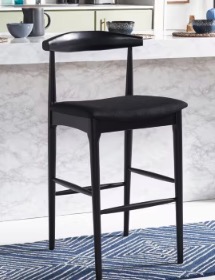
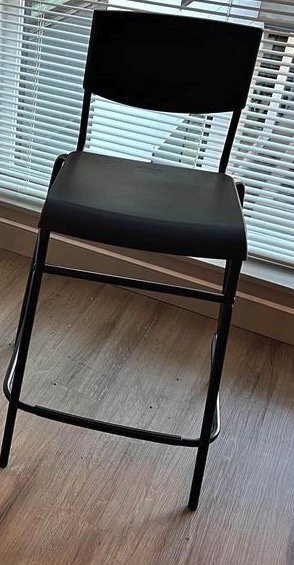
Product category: stool
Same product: no